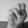
ASL letter: N